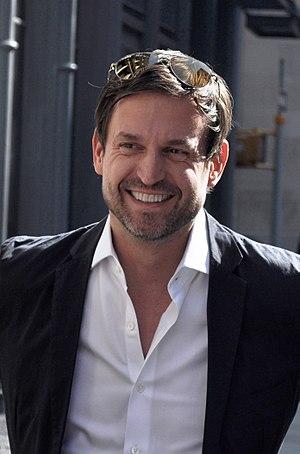
L'architecte allemand Ole Scheeren à New York (Septembre 2016)